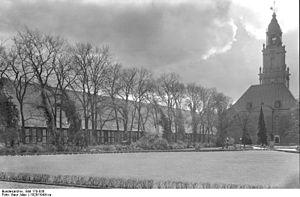
Pierre de Gayette était un architecte huguenot français, entré au service du roi-soldat Frédéric-Guillaume Iᵉʳ en tant qu’ingénieur militaire en chef et architecte de la cour. Pierre de Gayette est considéré comme le concepteur des transformations urbaines effectuées à Potsdam par le roi-soldat.